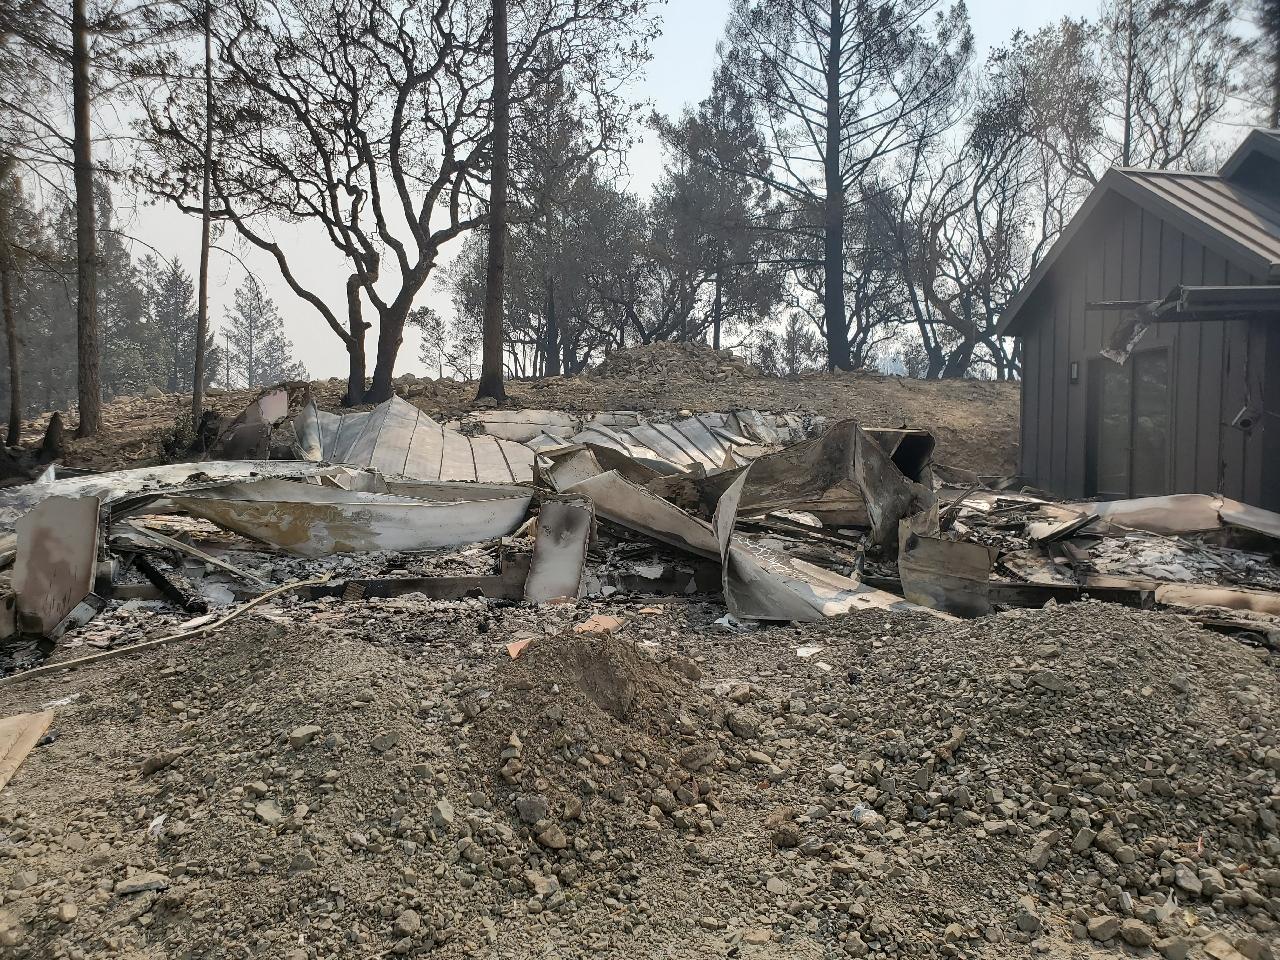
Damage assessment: destroyed